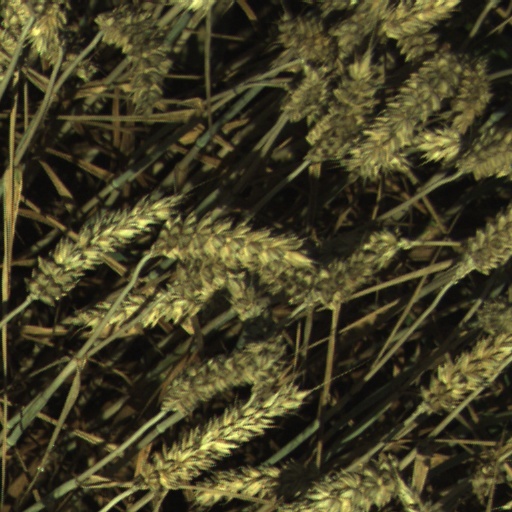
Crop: wheat